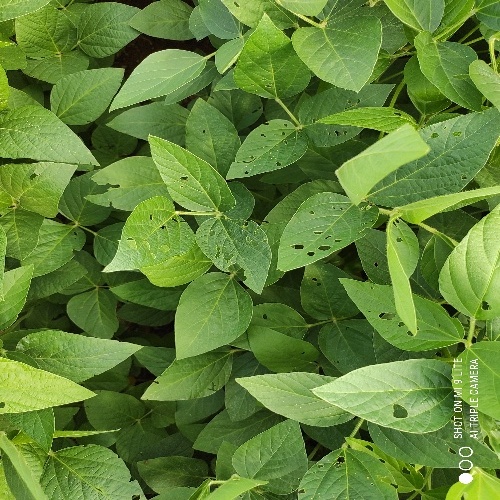
Label: Caterpillar